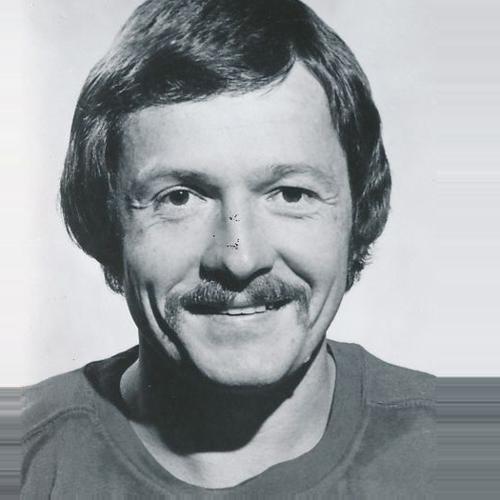
Age: 26